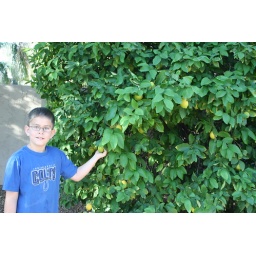
Andrew in front of the orange tree